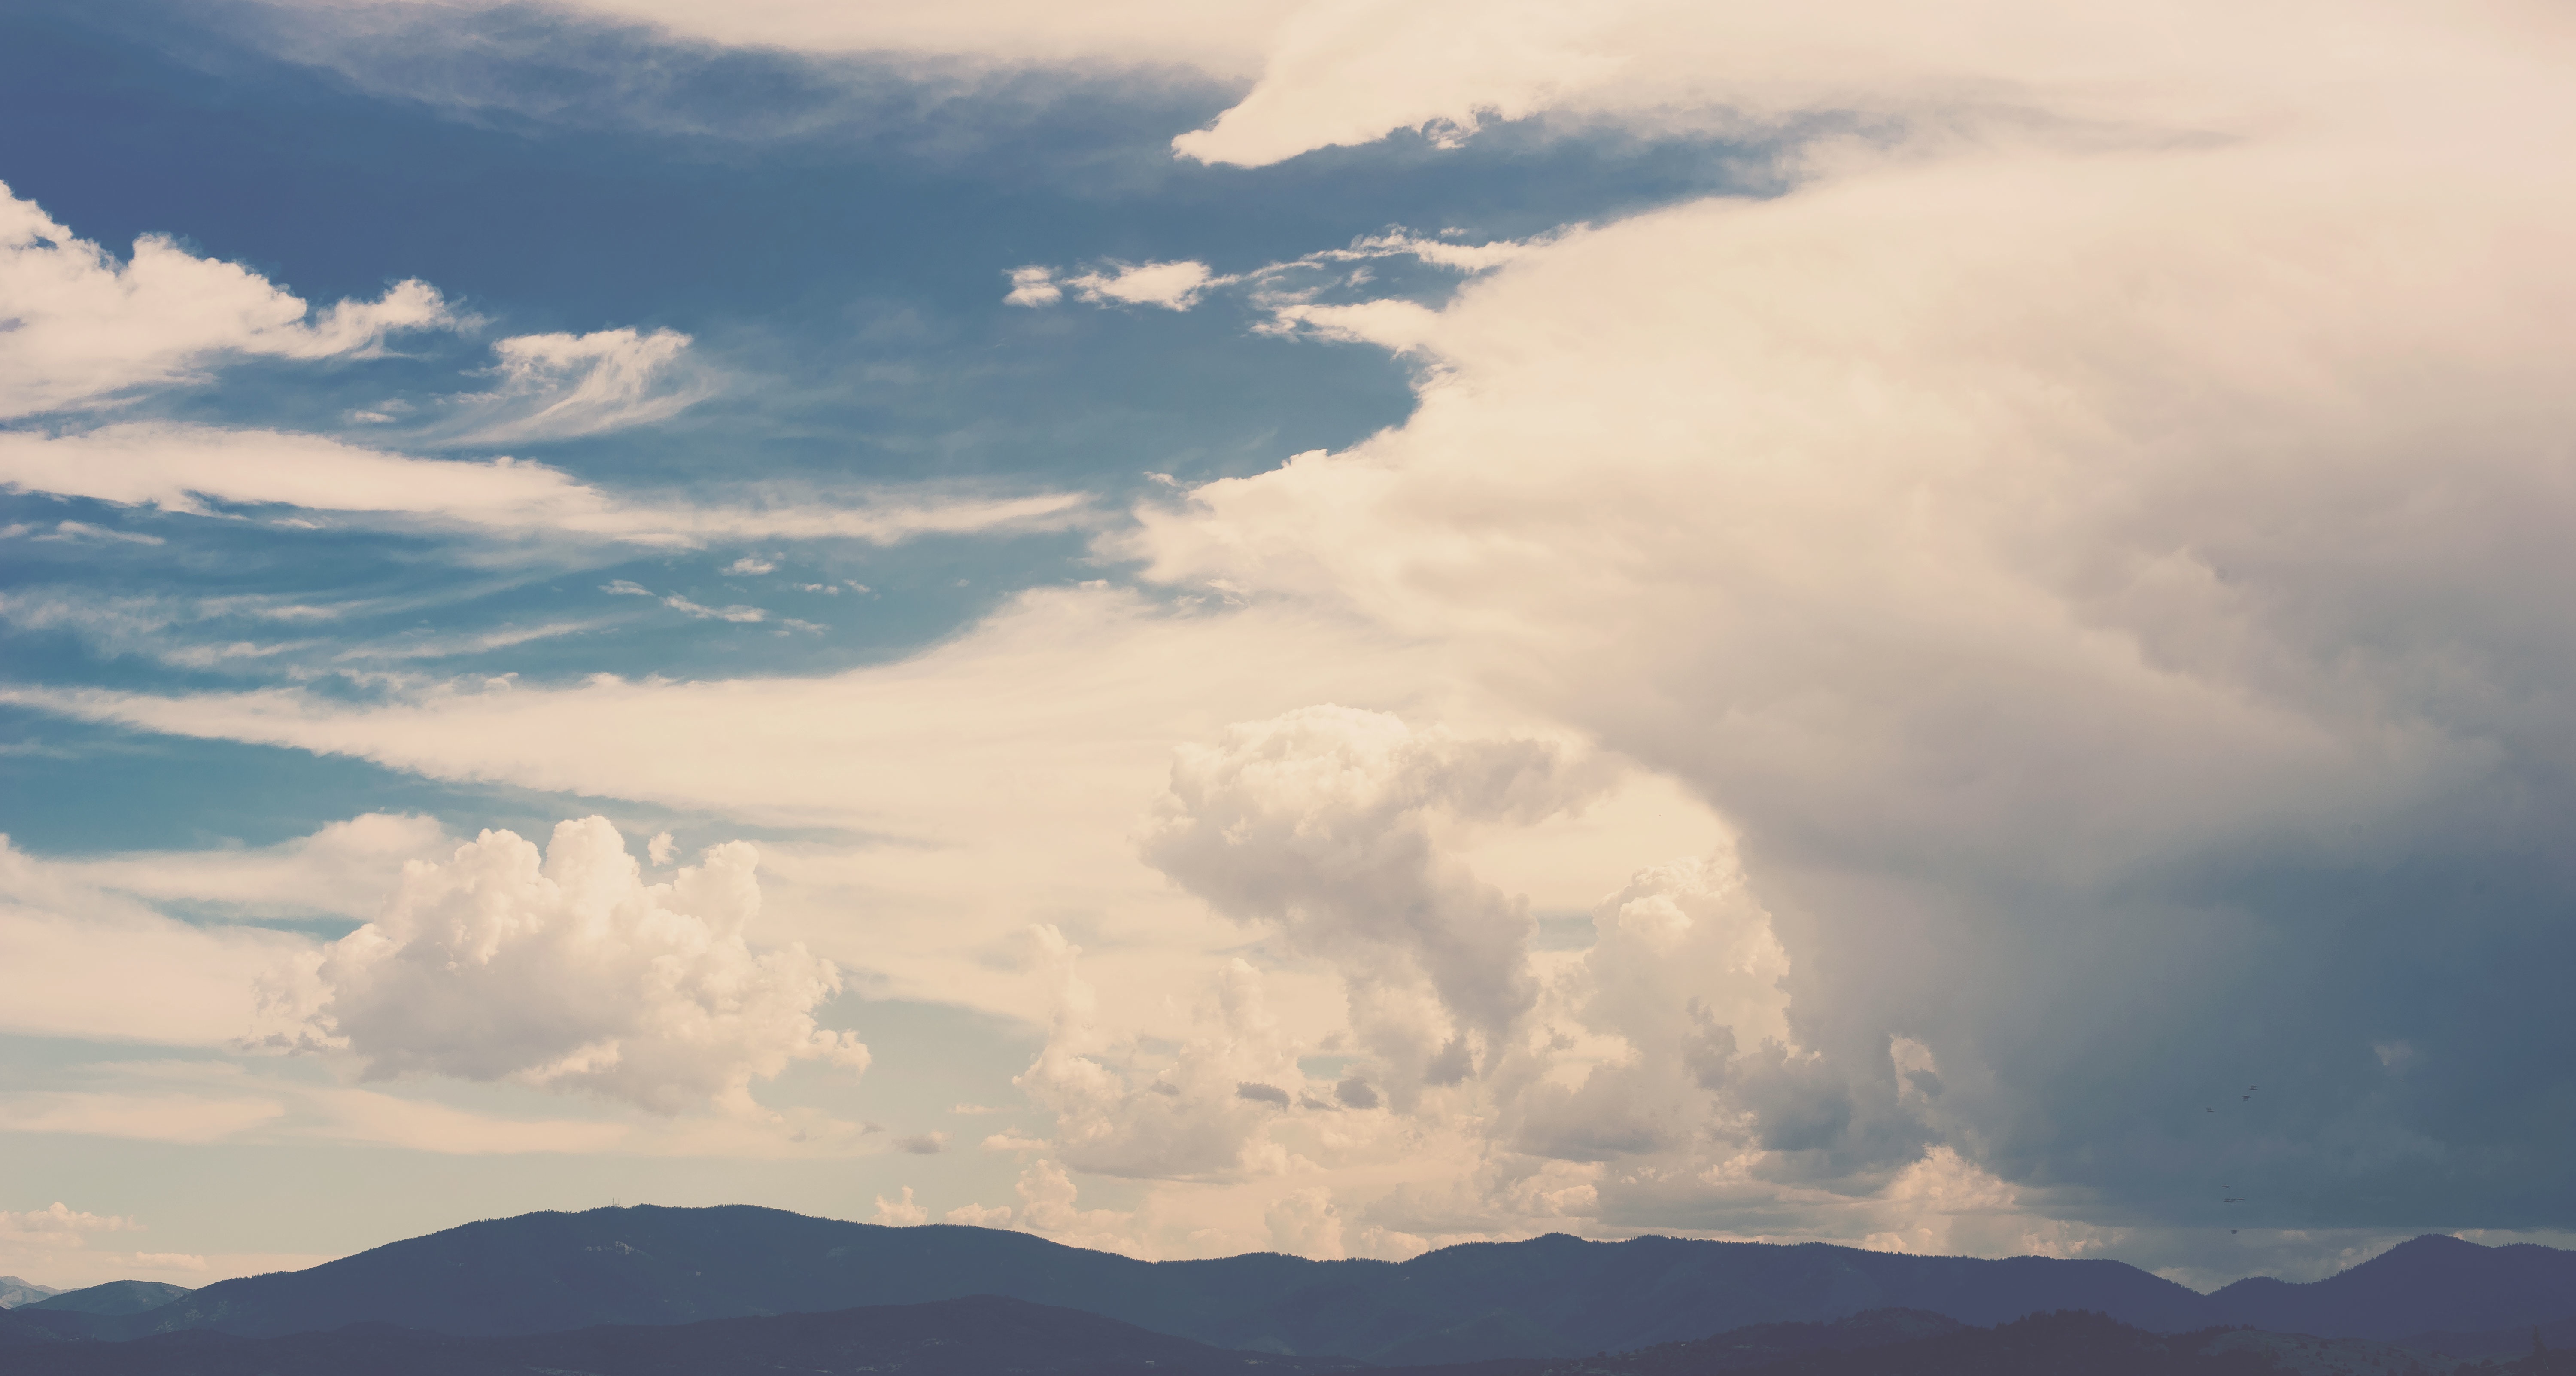
horizon, mountain, cloud, sky, sunlight, dawn, atmosphere, dusk, weather, cumulus, plain, afterglow, meteorological phenomenon, atmospheric phenomenon, atmosphere of earth